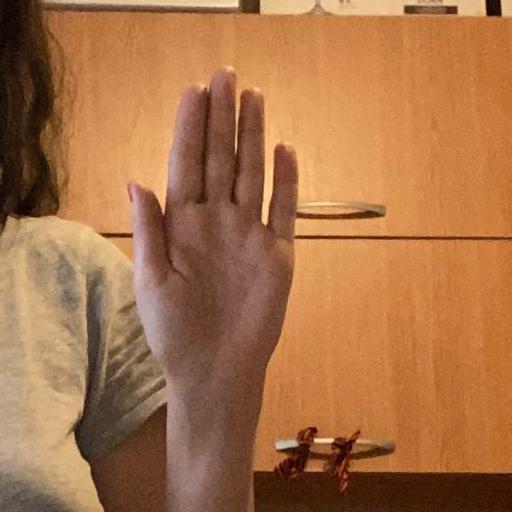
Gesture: stop